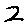
Label: 2